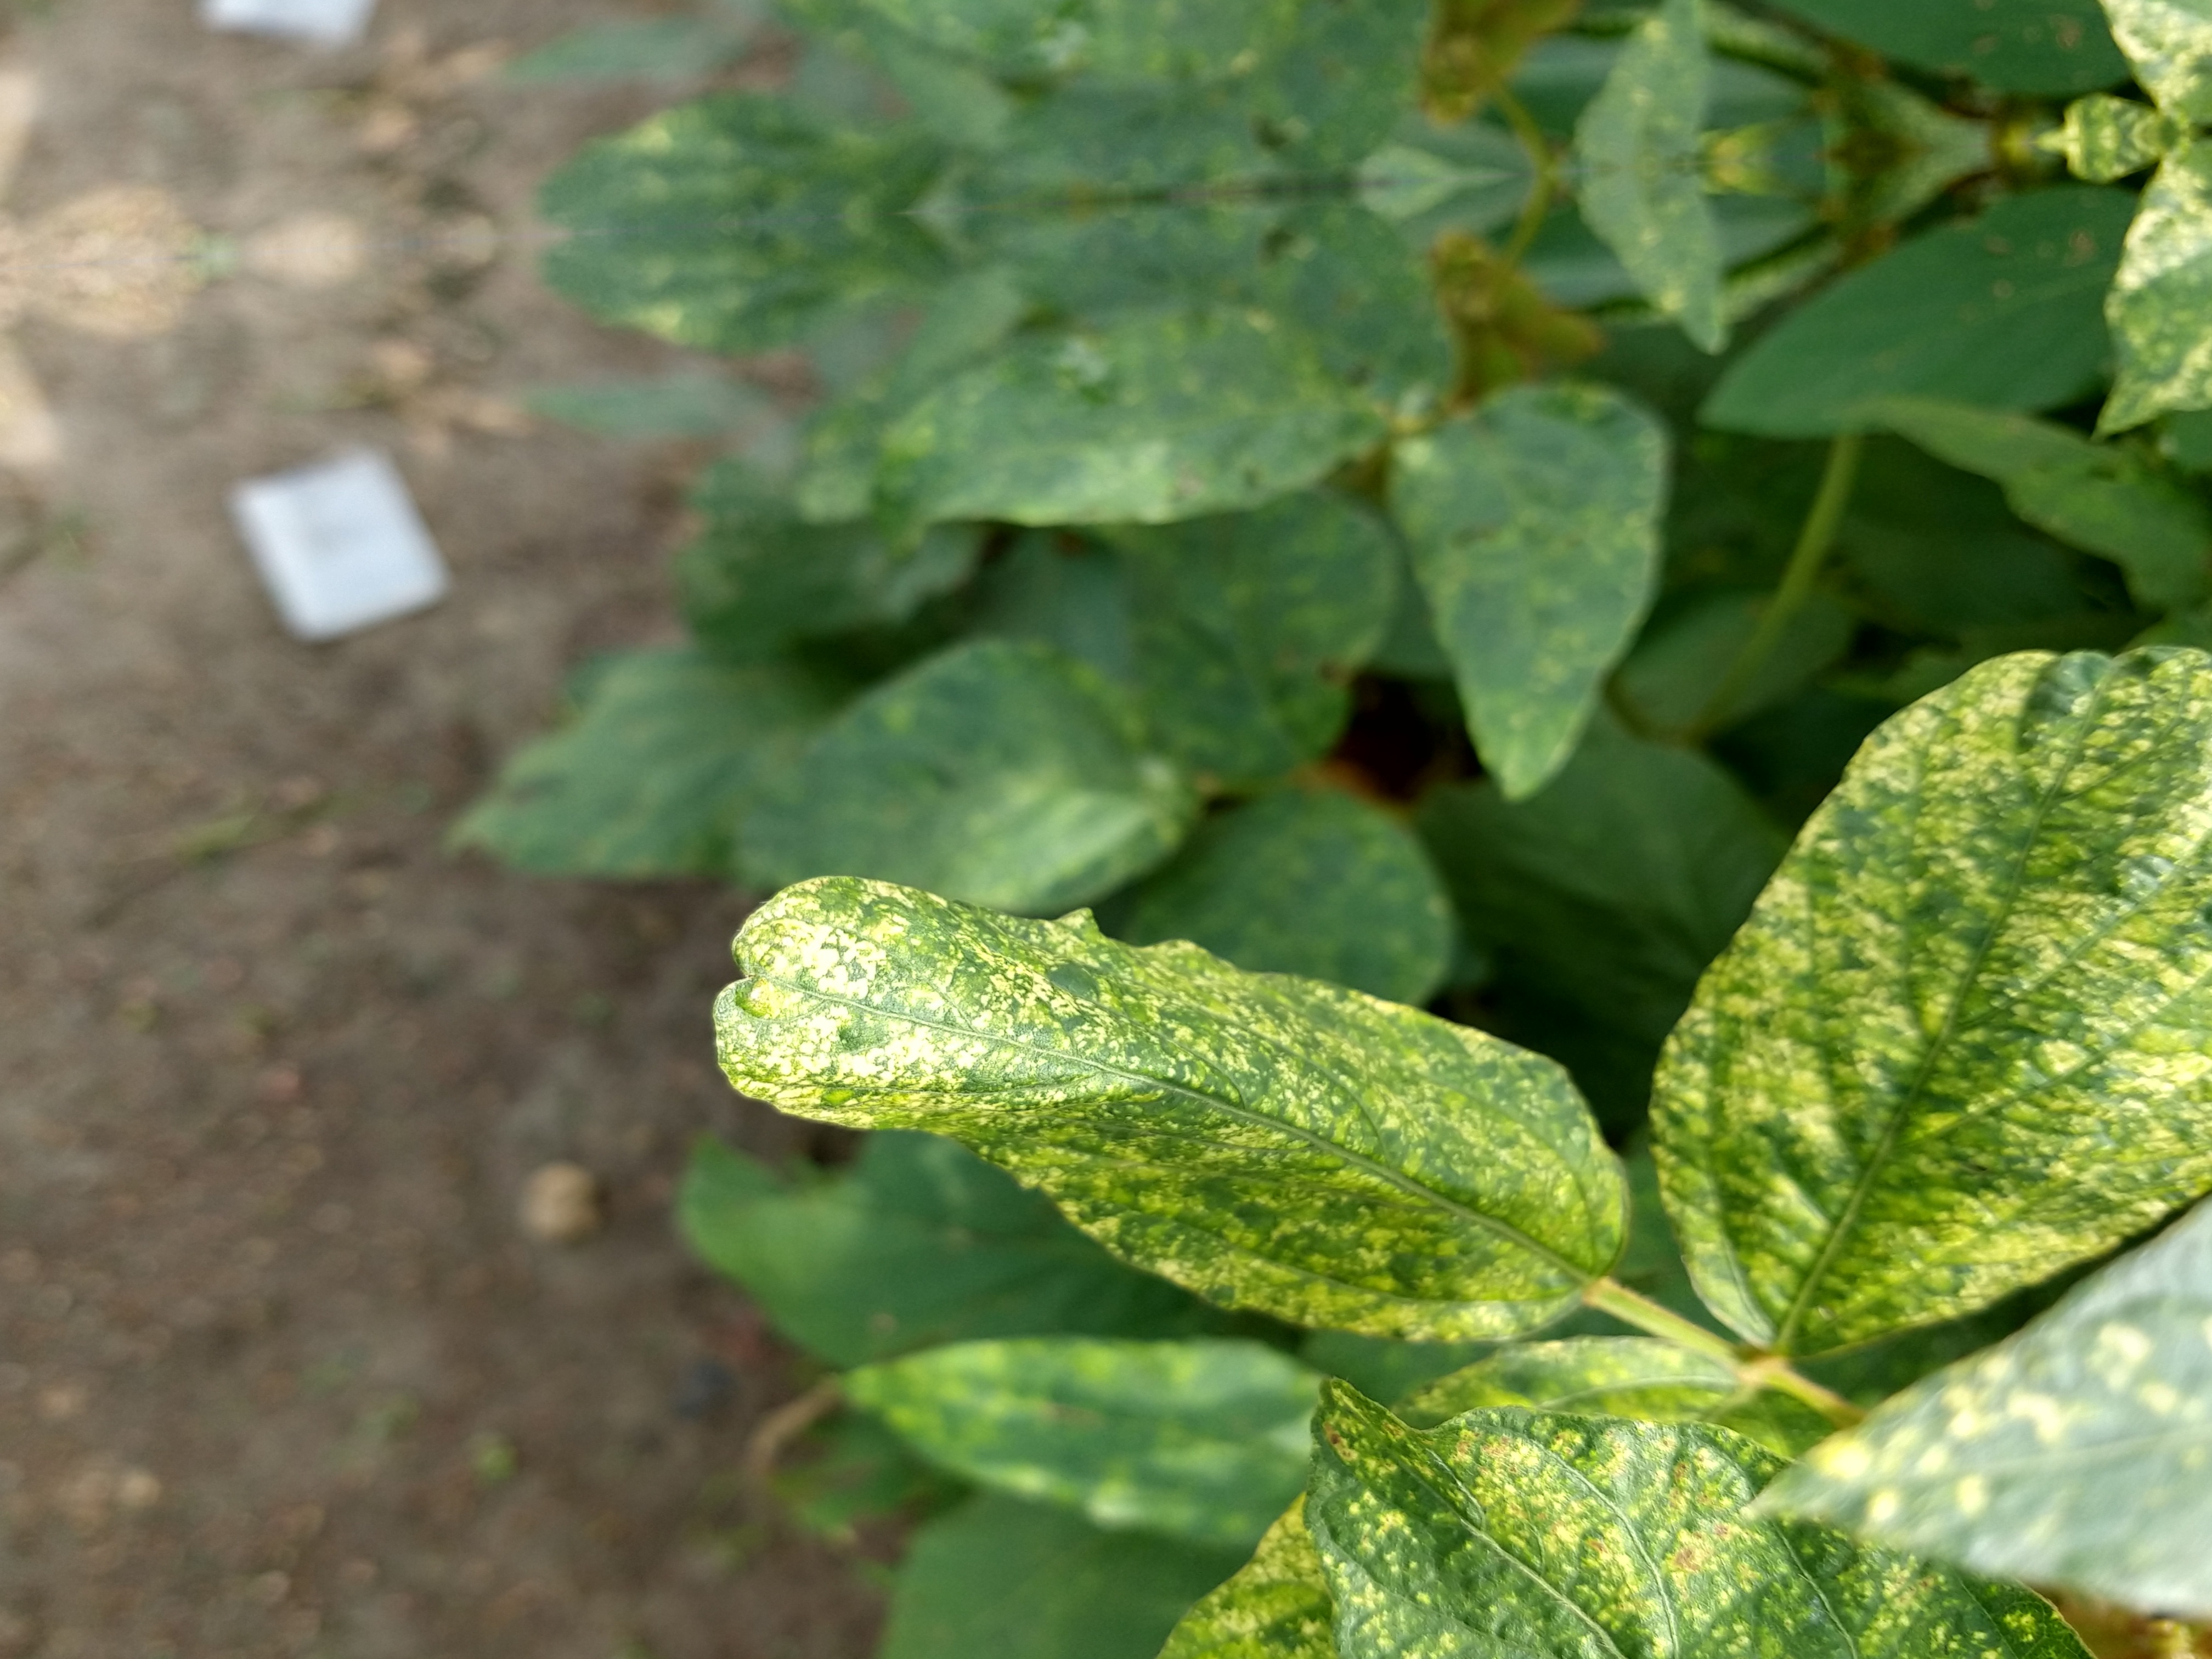
Label: Disease